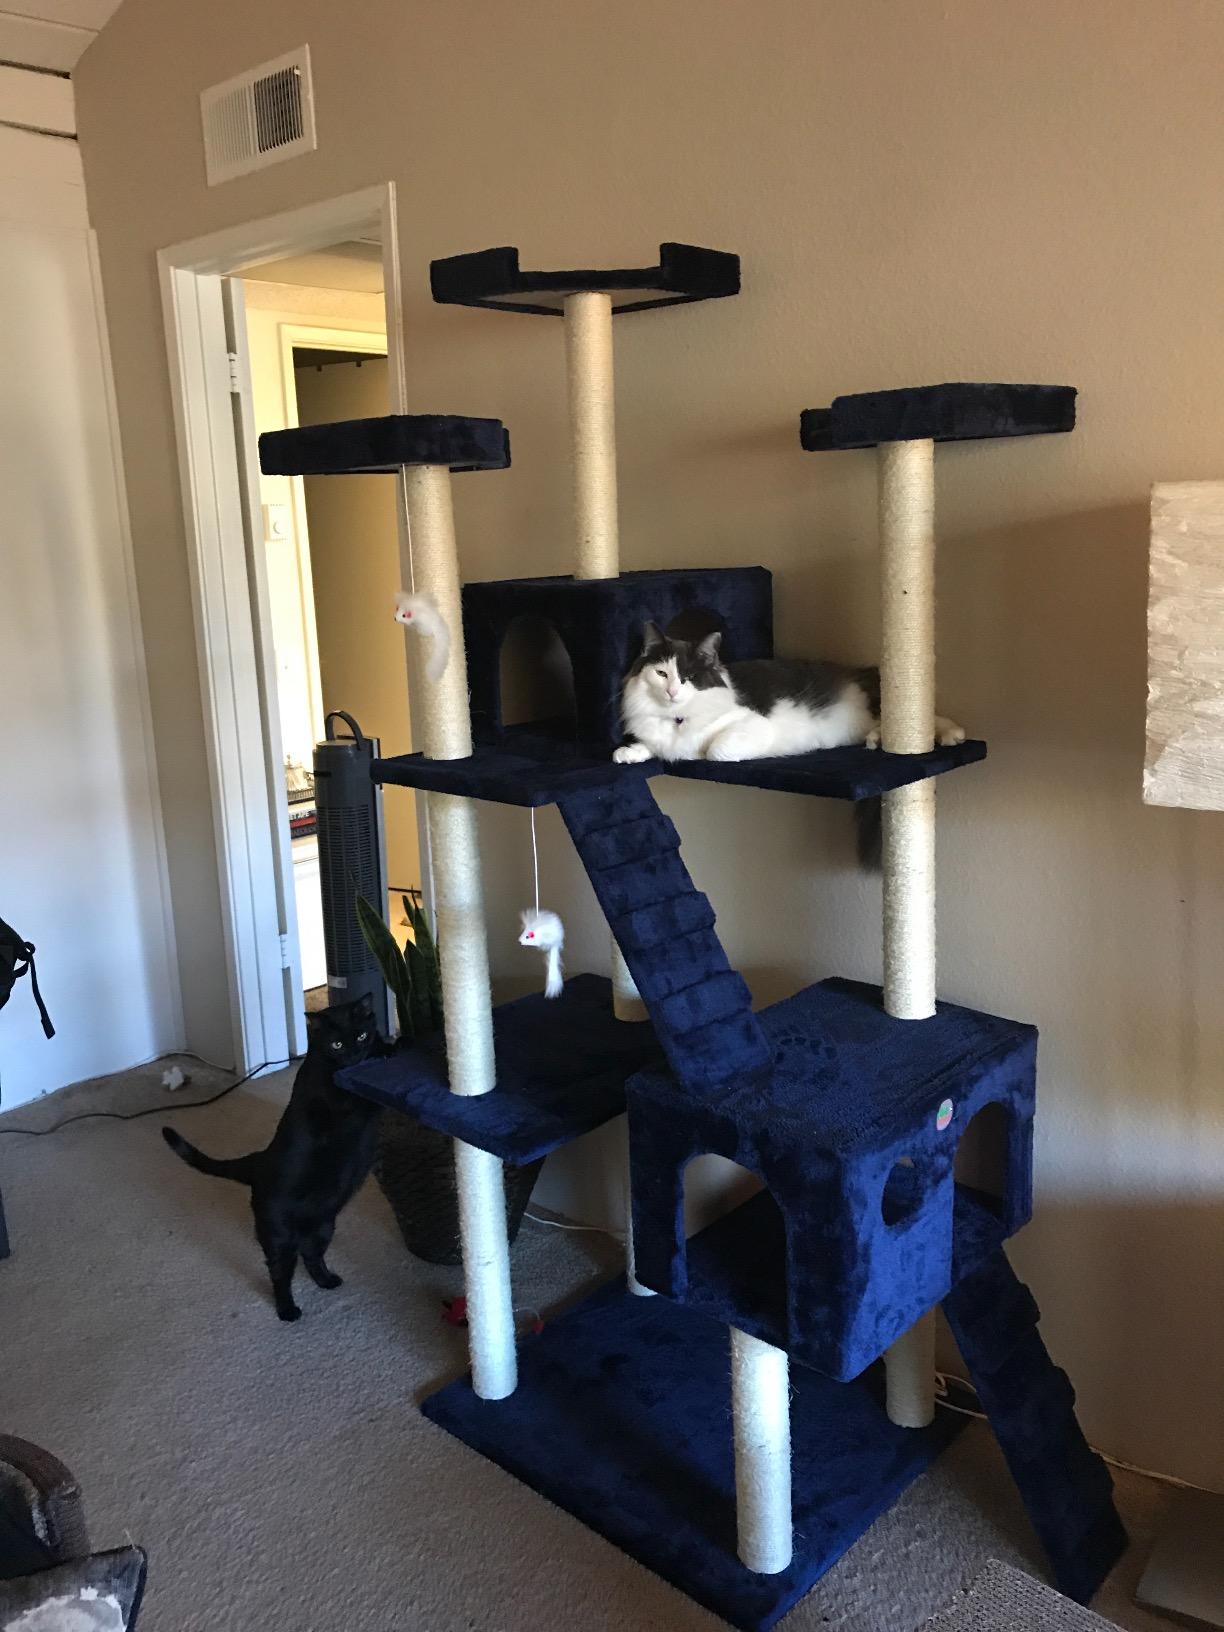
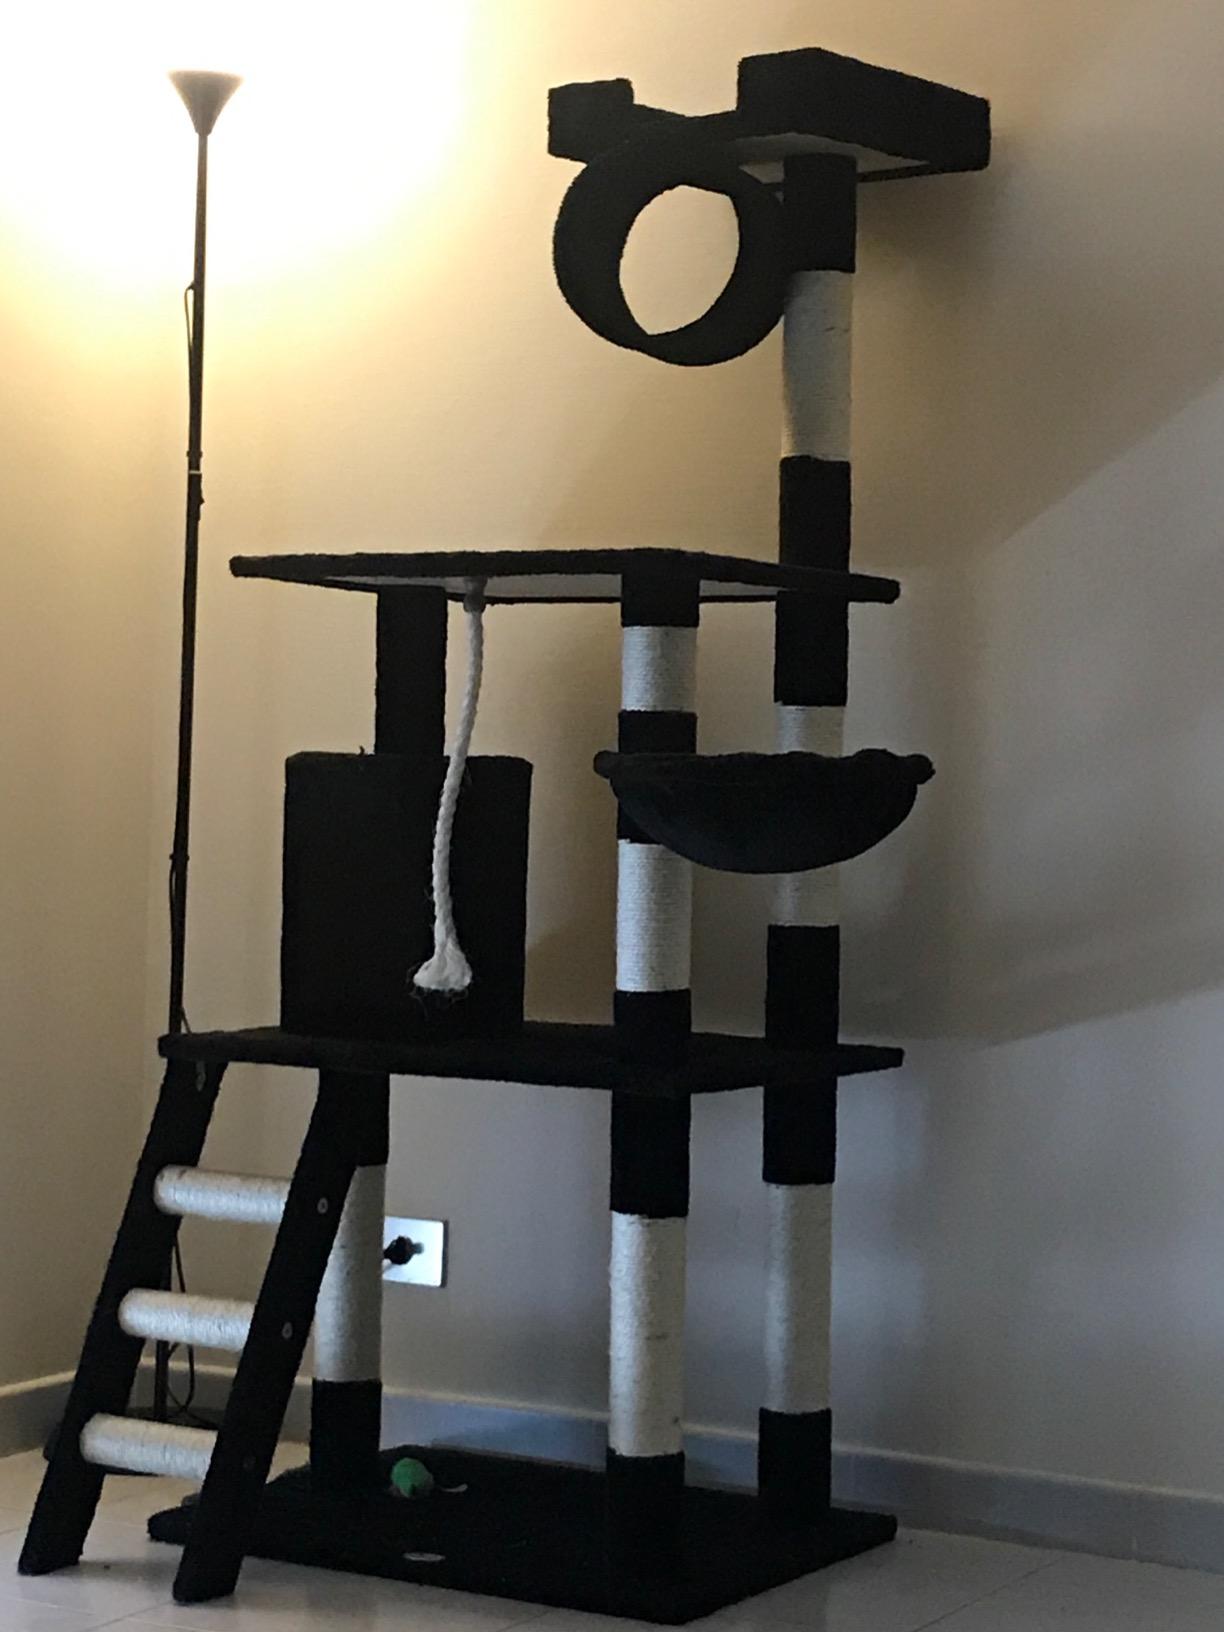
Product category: items_cat tree
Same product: no